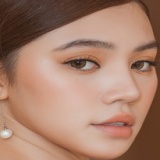
hoa hậu Jolie Nguyễn